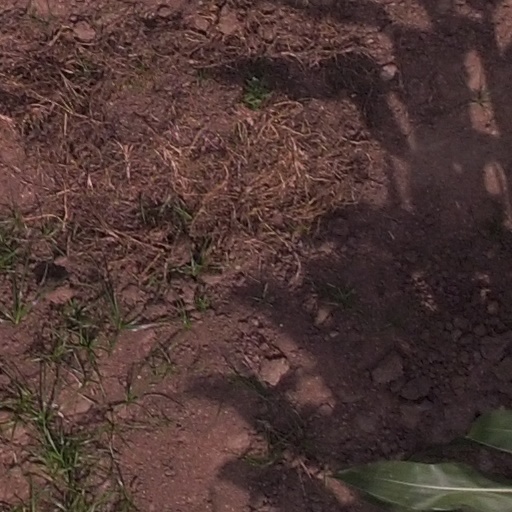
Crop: maize; corn